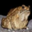
Label: frog